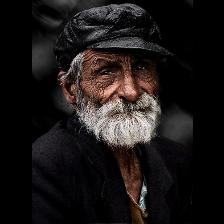
Label: Human